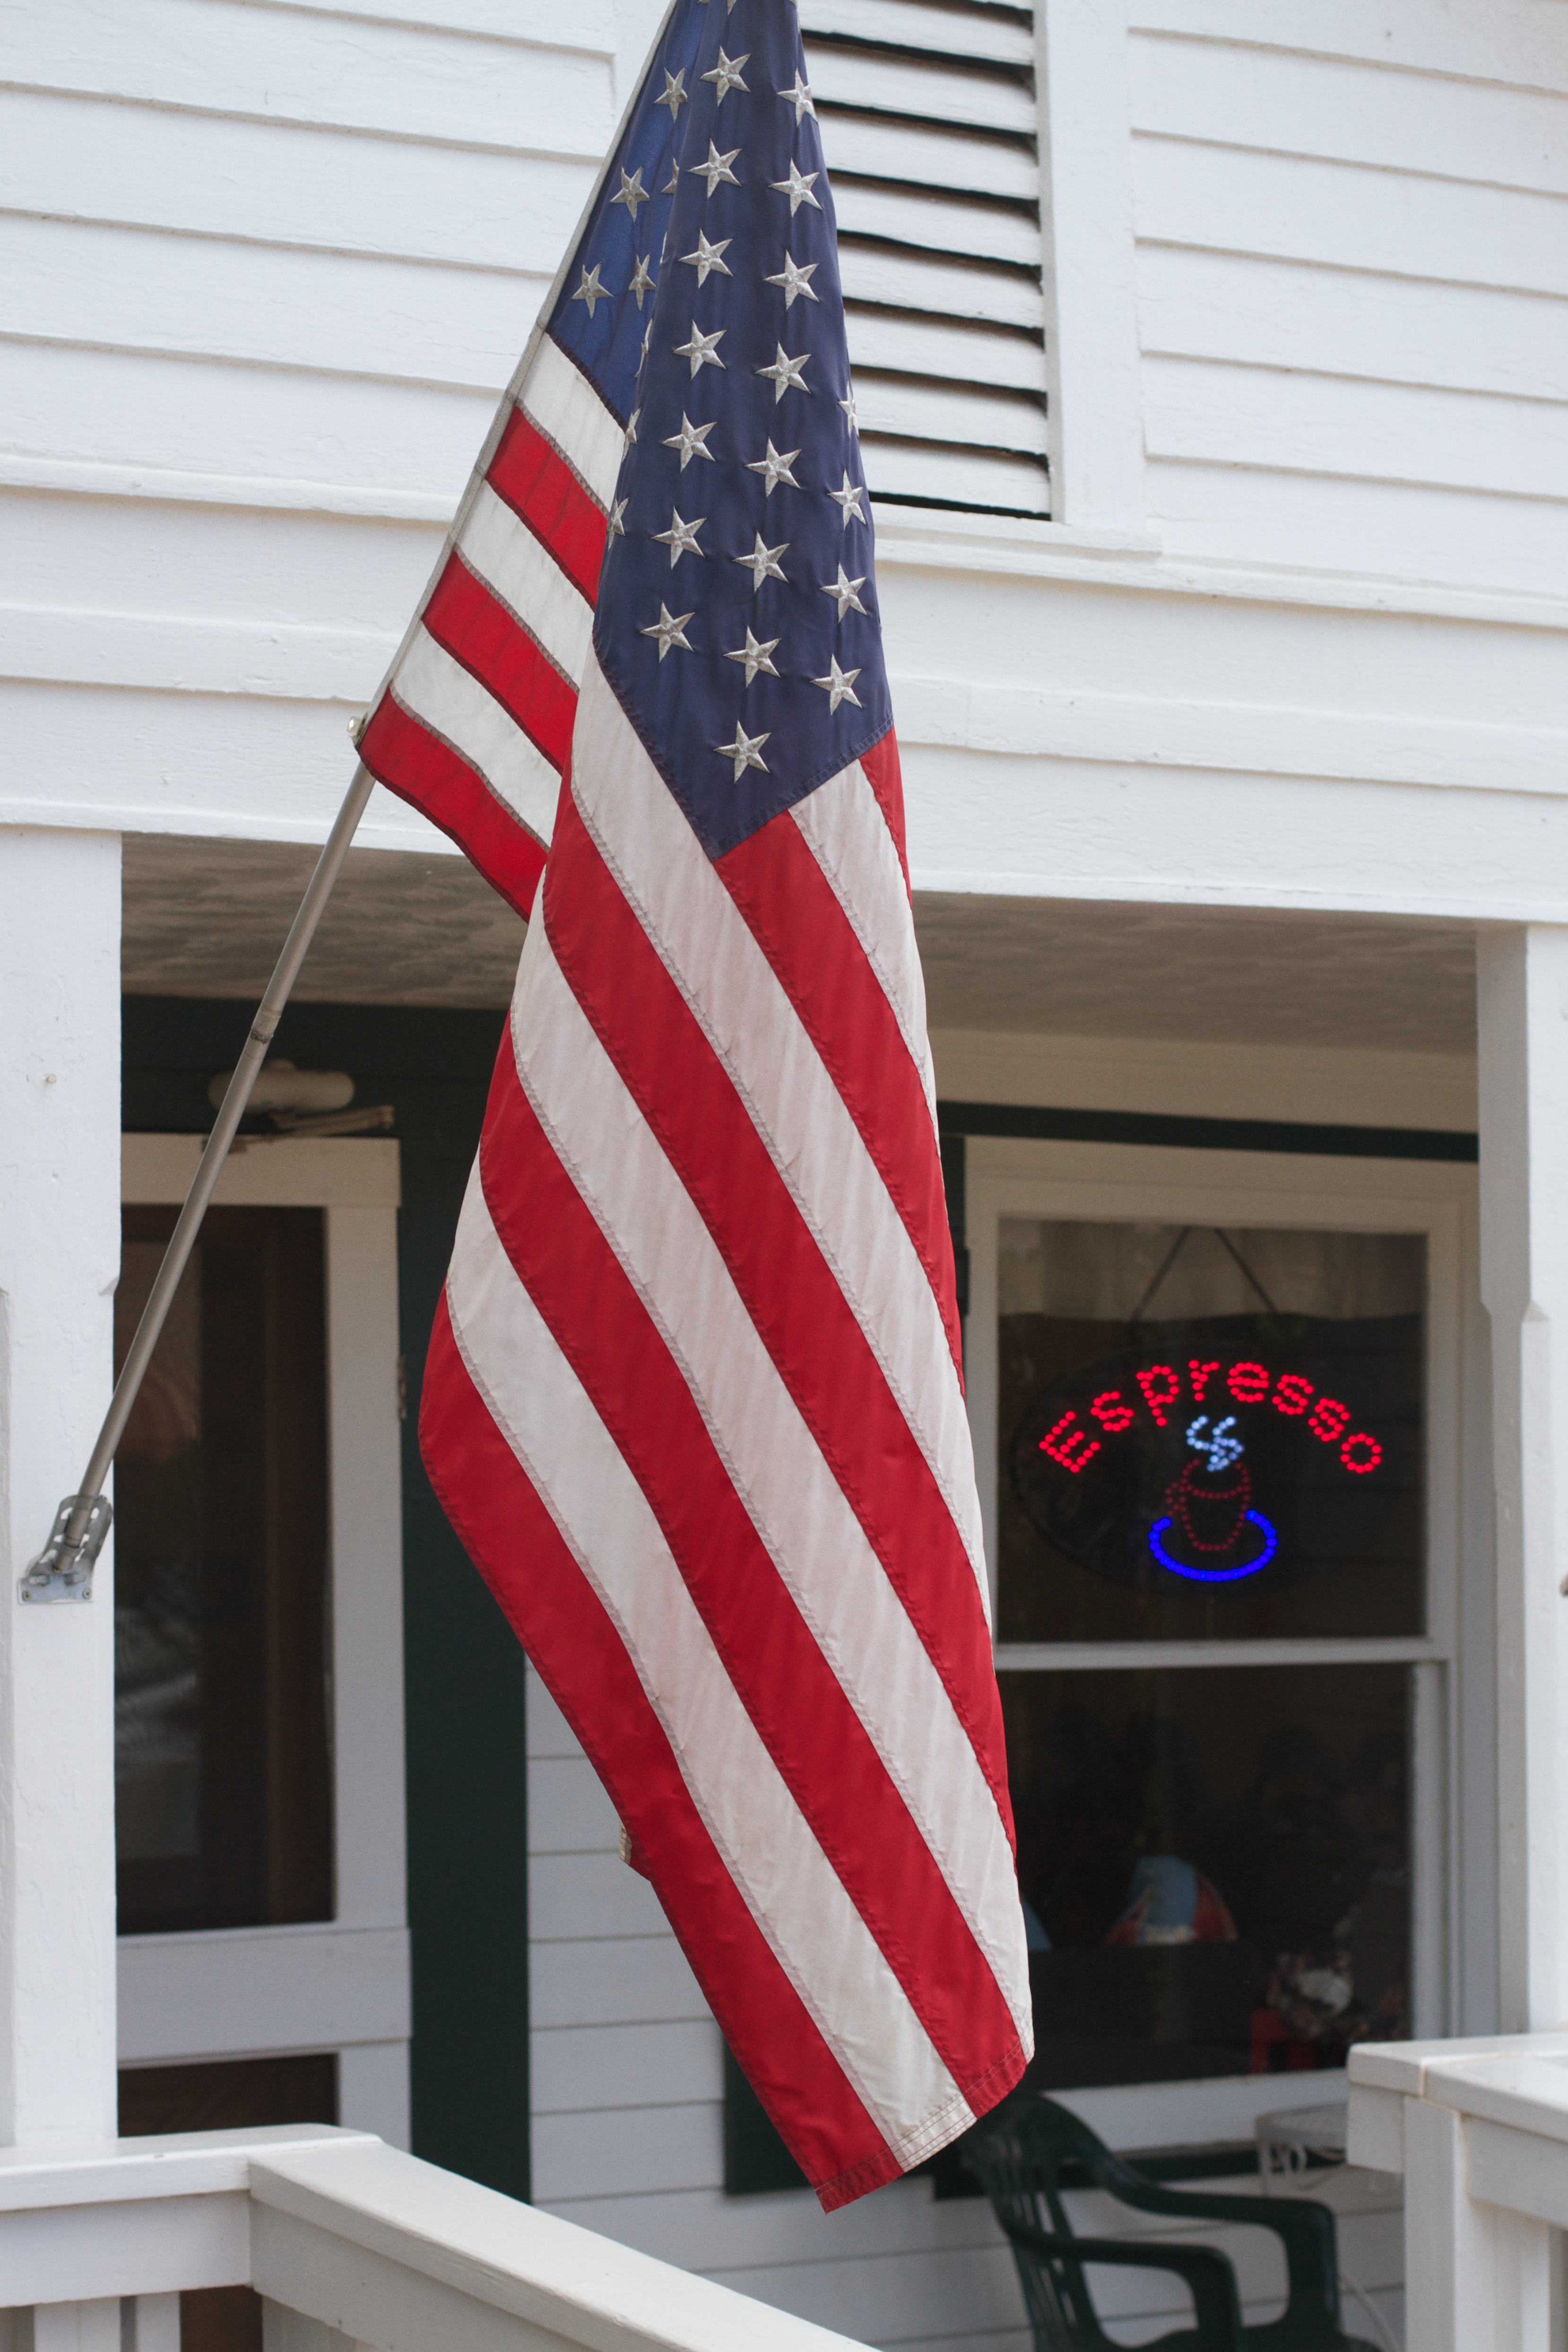
white, red, banner, flag, interior design, randallhouse, flag of the united states